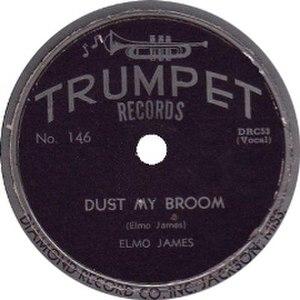
Elmore Brooks, plus connu sous le pseudonyme d'Elmore James, né le 27 janvier 1918 à Richland, près de Jackson, Mississippi, mort le 24 mai 1963 à Chicago, est un guitariste et chanteur américain de blues.